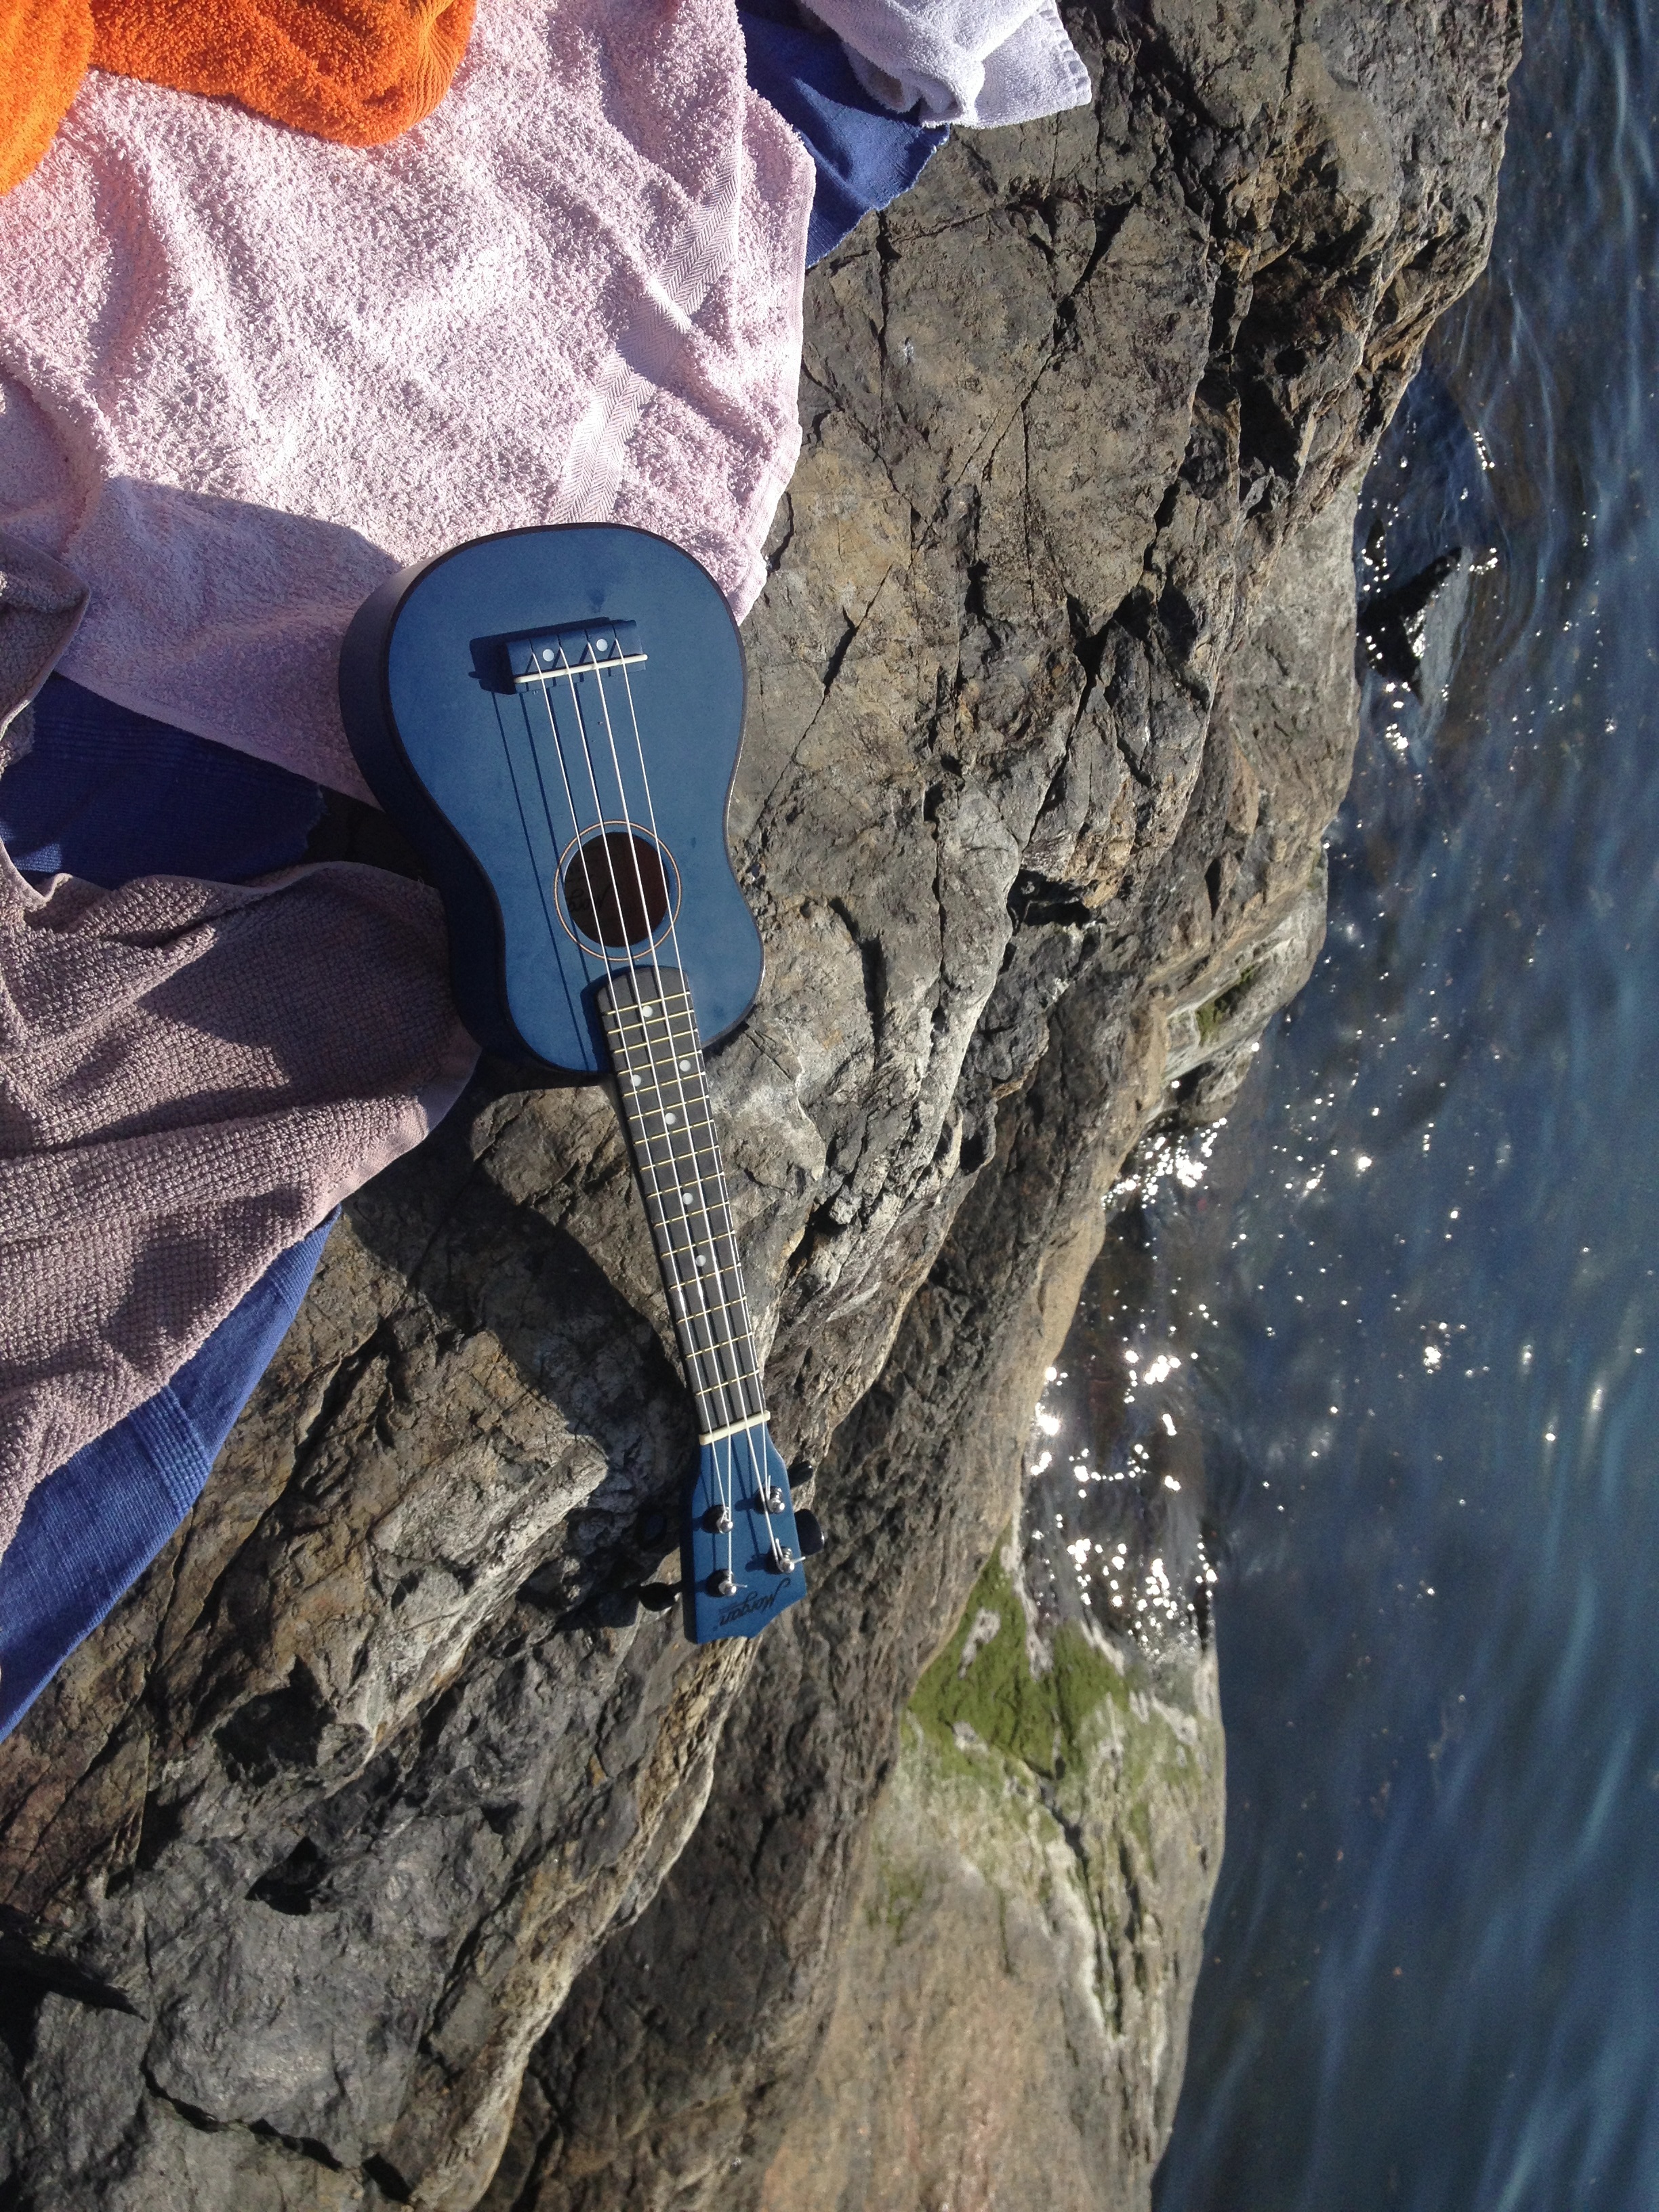
beach, sea, coast, water, outdoor, rock, ocean, sun, guitar, shore, adventure, wet, stone, summer, vacation, coastline, recreation, relax, peaceful, seascape, holiday, blue, rock climbing, extreme sport, terrain, towel, geology, sports, outdoor recreation, sport climbing